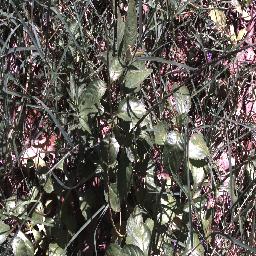
Label: snake_weed